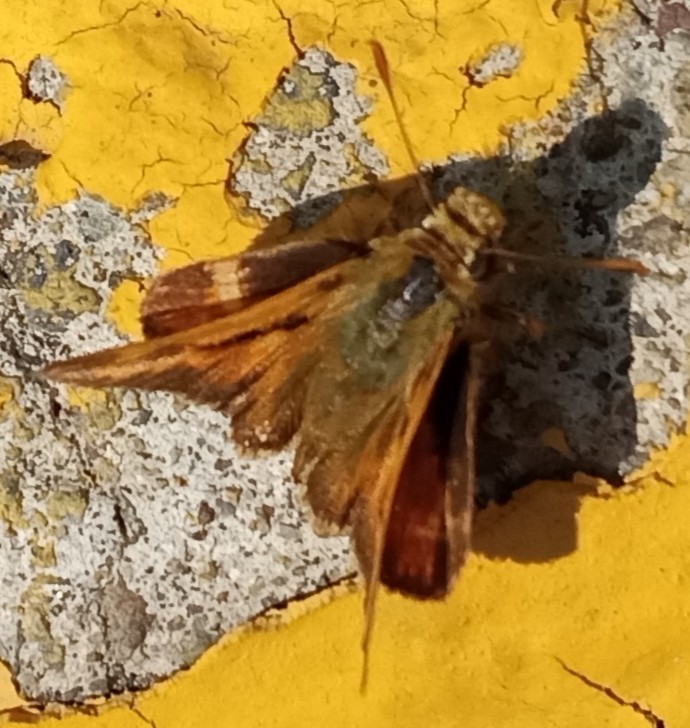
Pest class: non_pest_herbivores